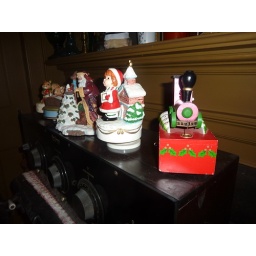
Xmas holiday decorations, 2010 - music boxes in the library